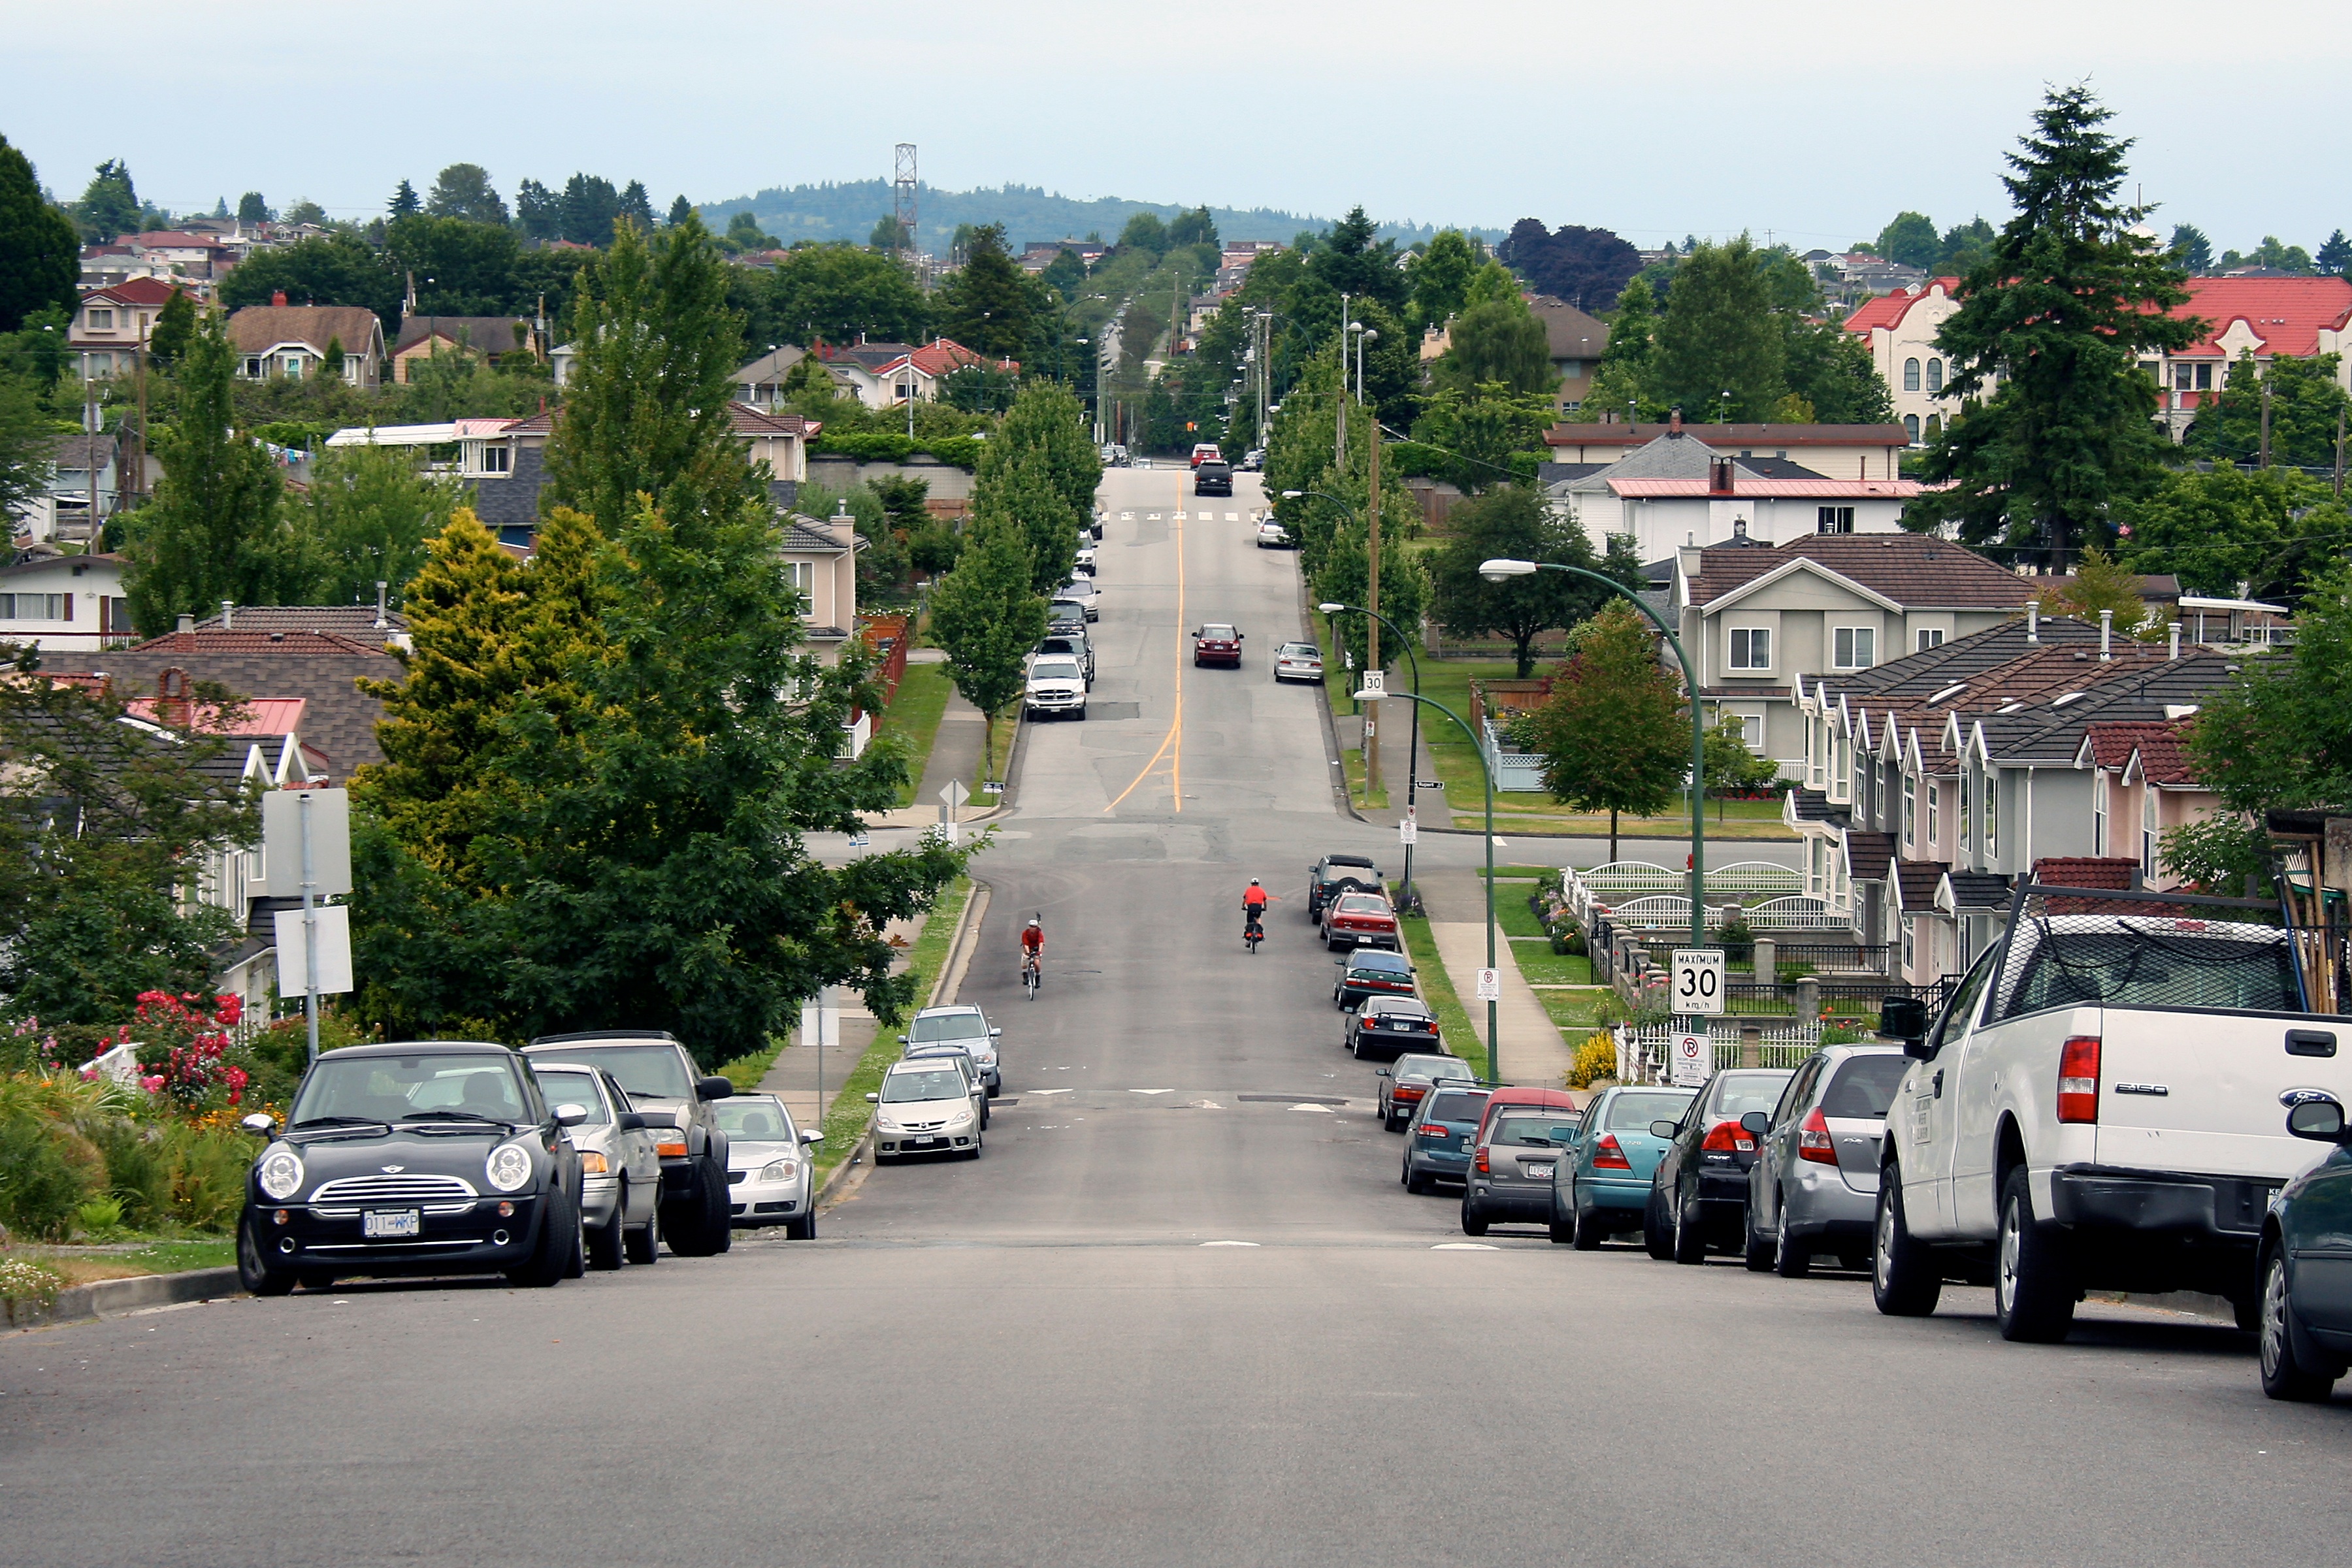
pedestrian, road, traffic, street, town, highway, city, cityscape, downtown, transport, suburb, lane, infrastructure, neighbourhood, urban area, residential area, human settlement, metropolitan area, traffic congestion